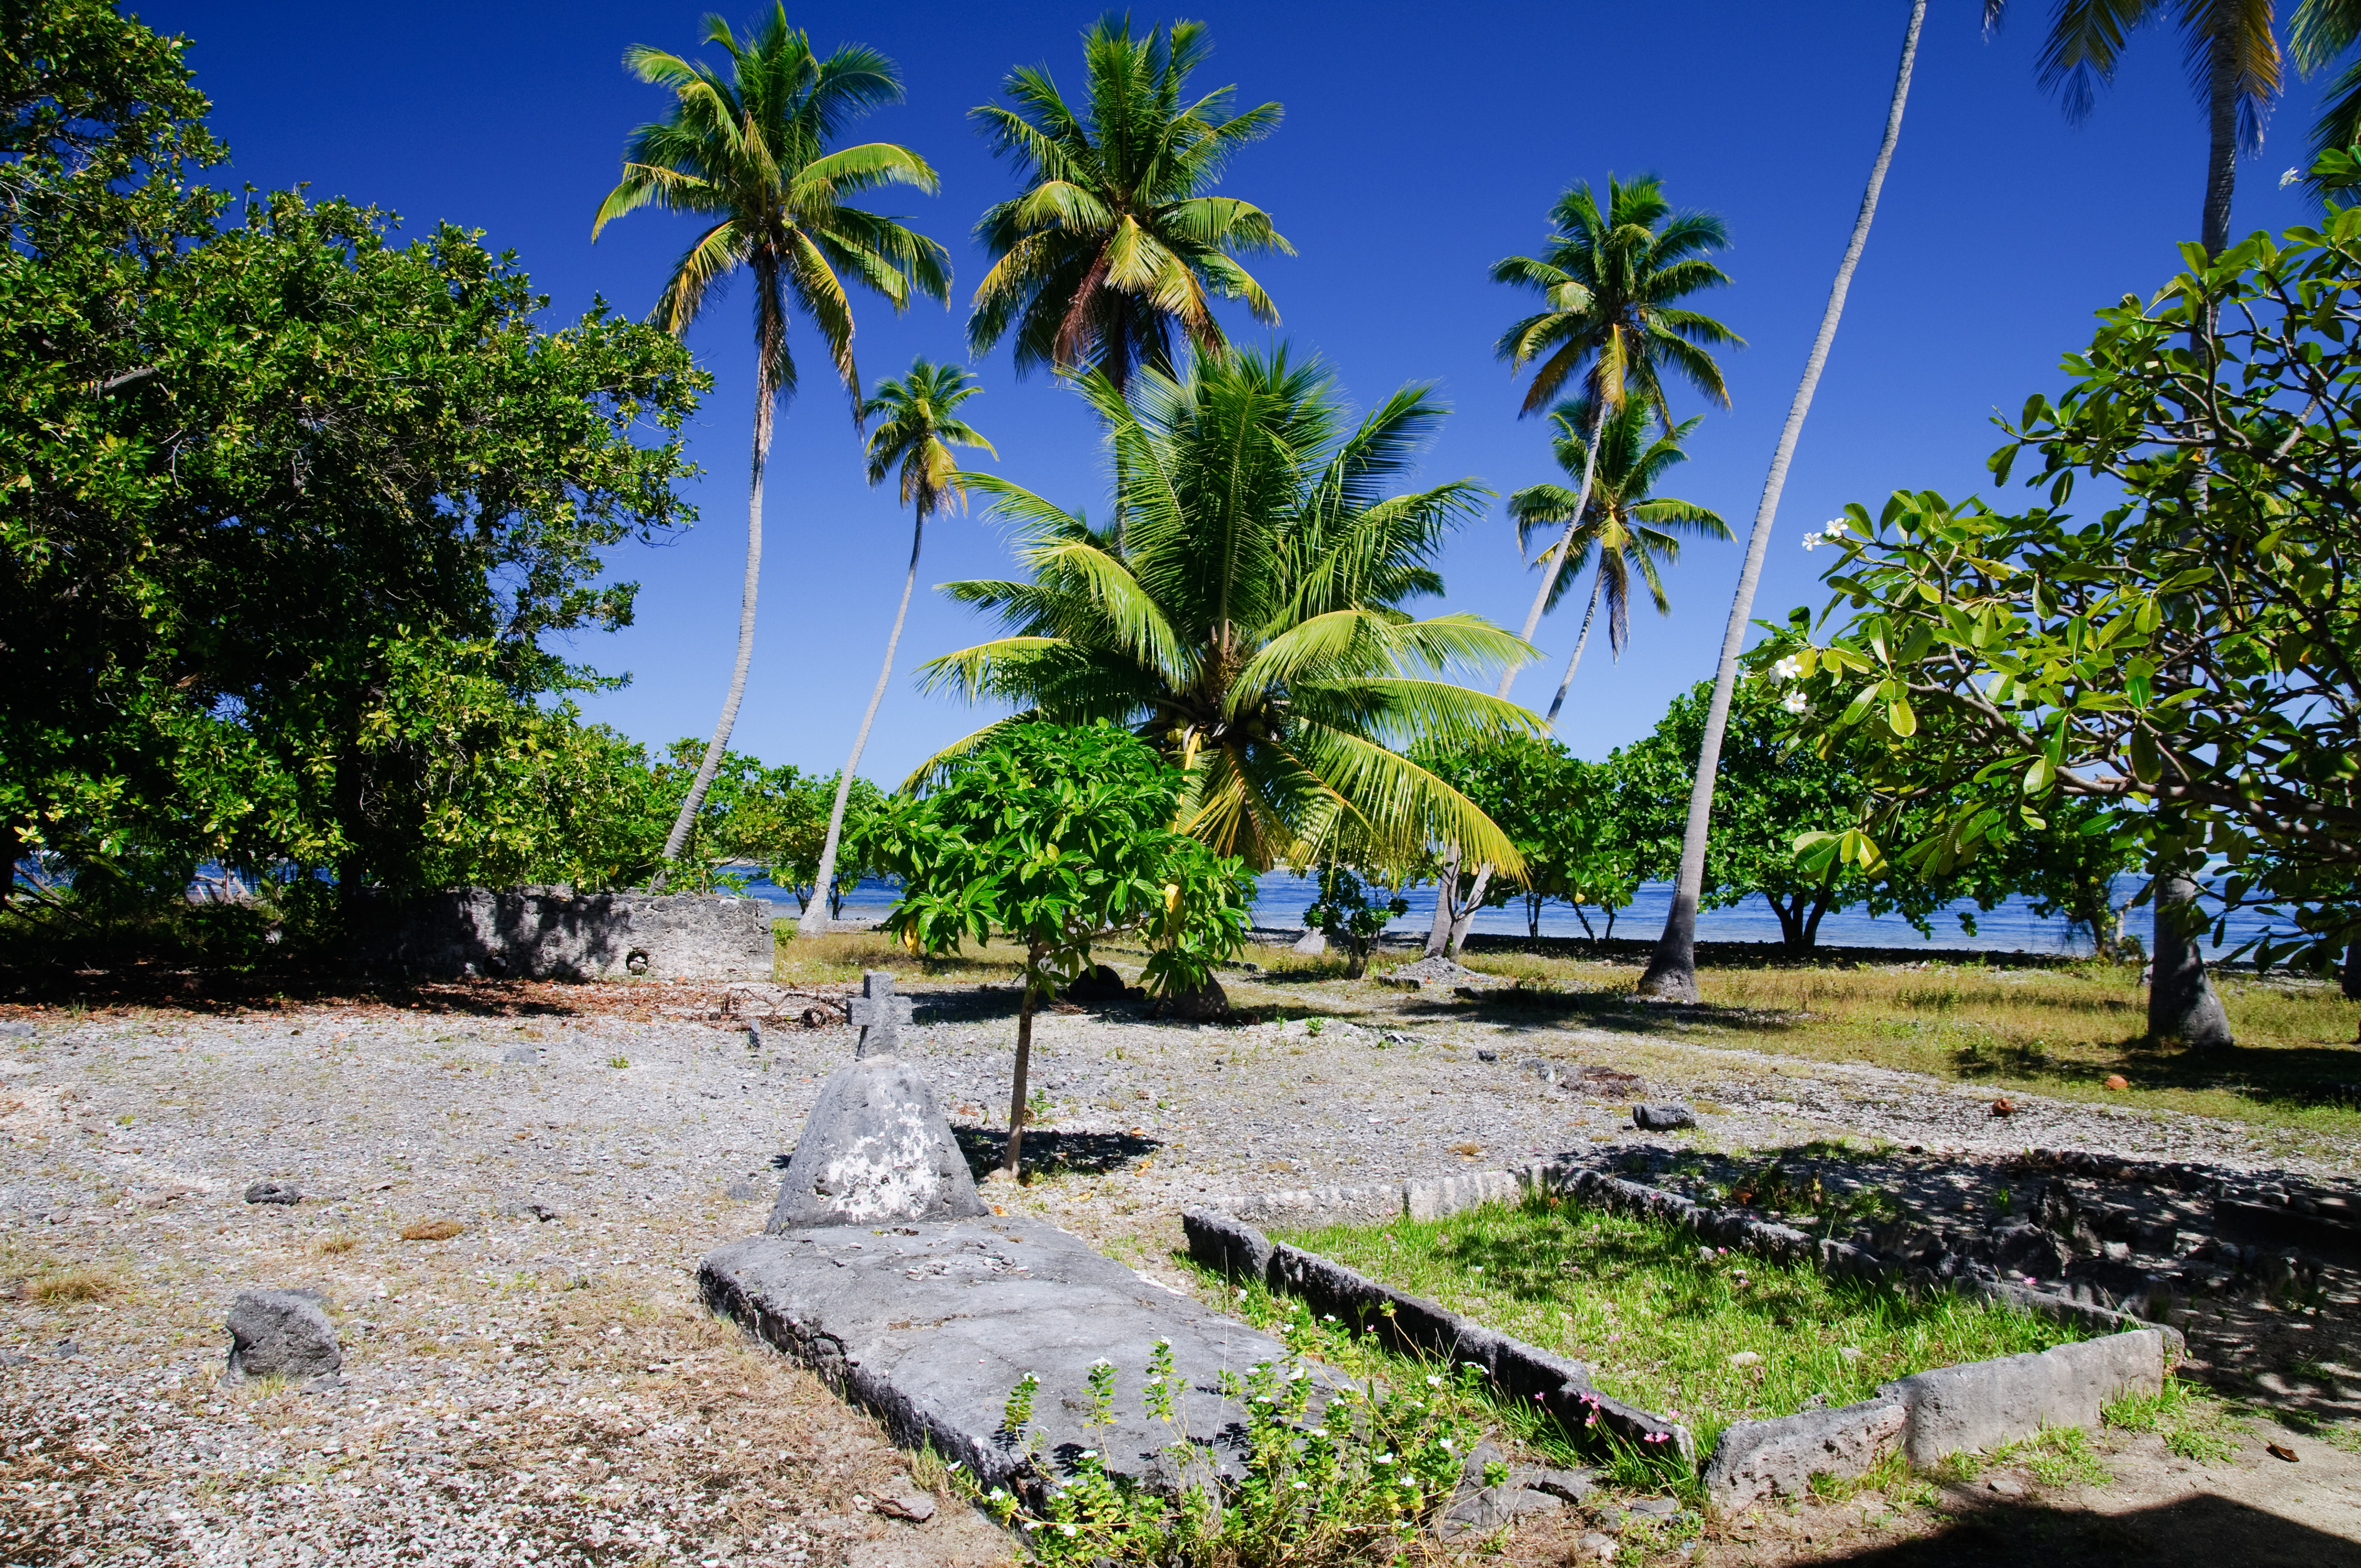
tree, flower, jungle, botany, nikon, garden, resort, vegetation, plantation, botanical garden, estate, tropics, ecosystem, d300, polinesia, fakarava, arecales, palm family